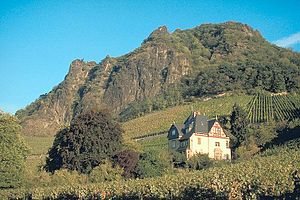
Drachenfels
Der dyrkes vindruer på Drachenfels' skråninger
Drachenfels er et bjerg i Siebengebirge nær Bonn i den tyske delstat Nordrhein-Westfalen. Slotsruinerne som ligger på toppen har same navn. Der ligger også et andet slot, restaureret i 2003, lidt længere nede af Rhinen med navn Schloss Drachenburg.